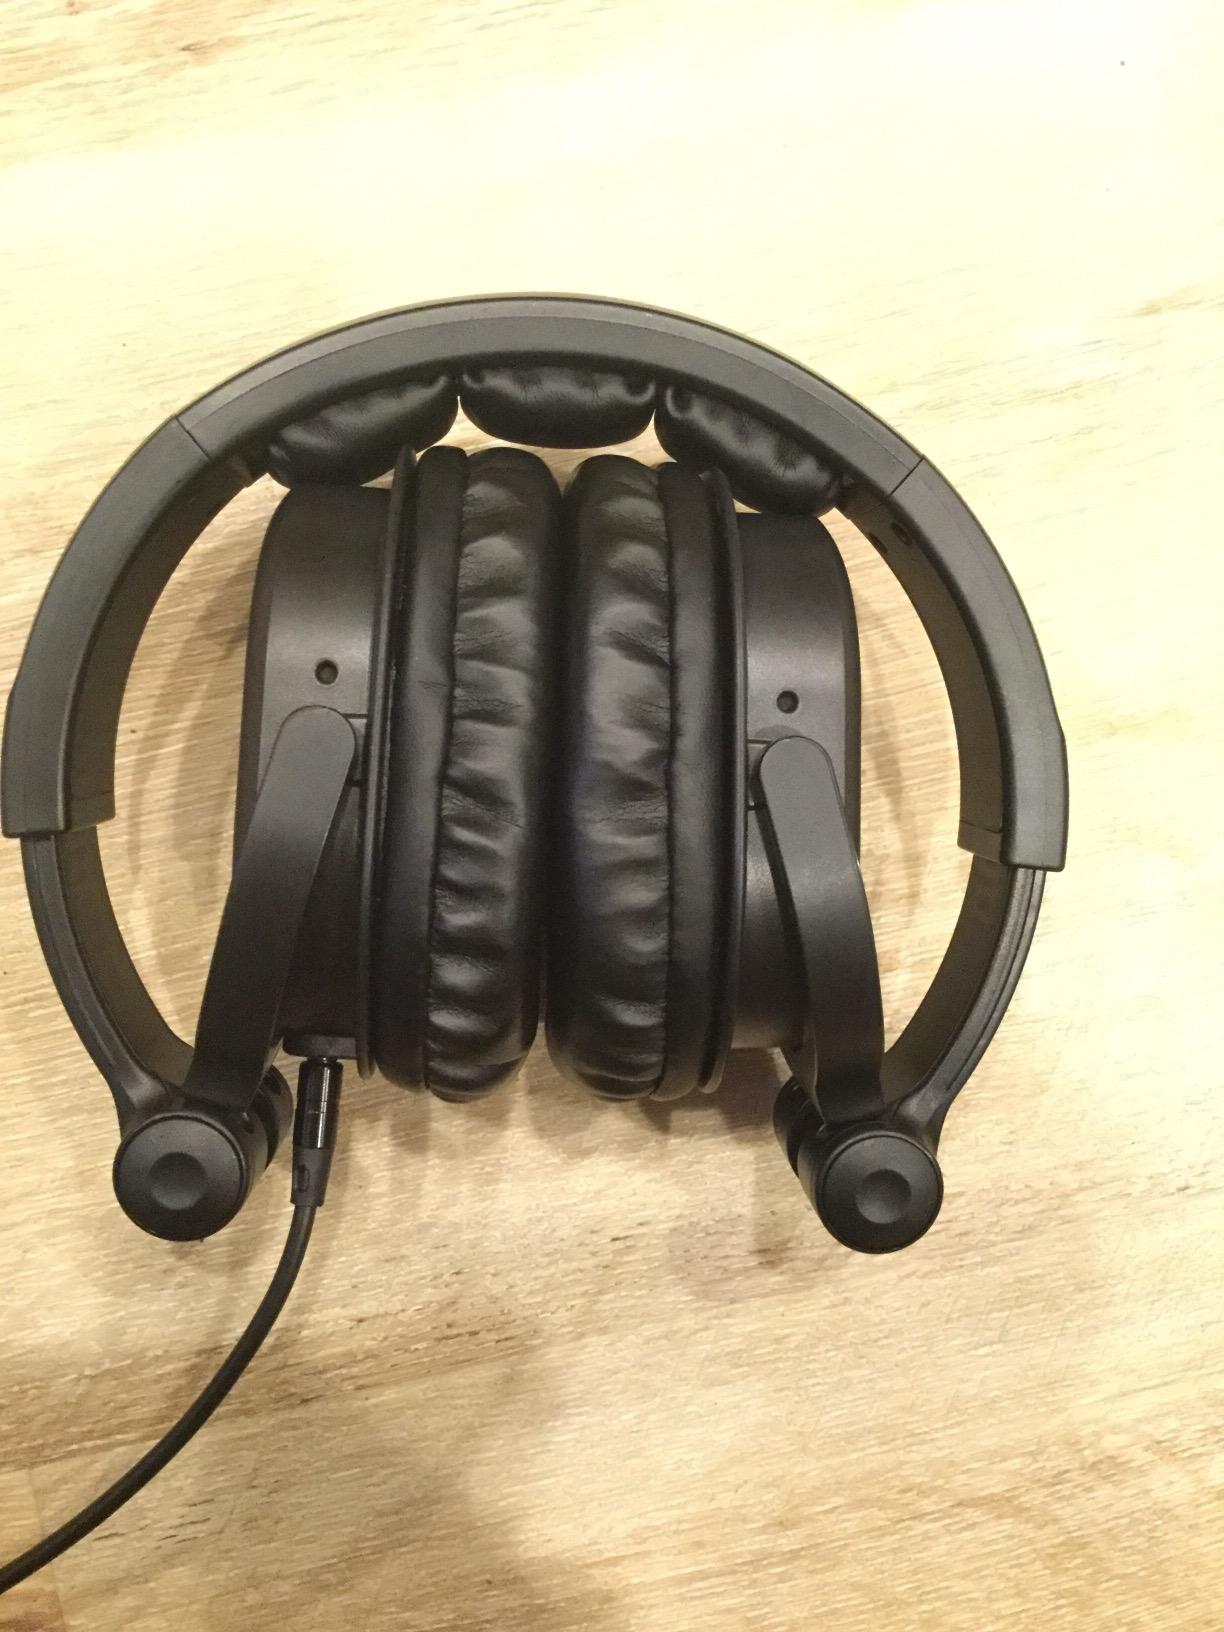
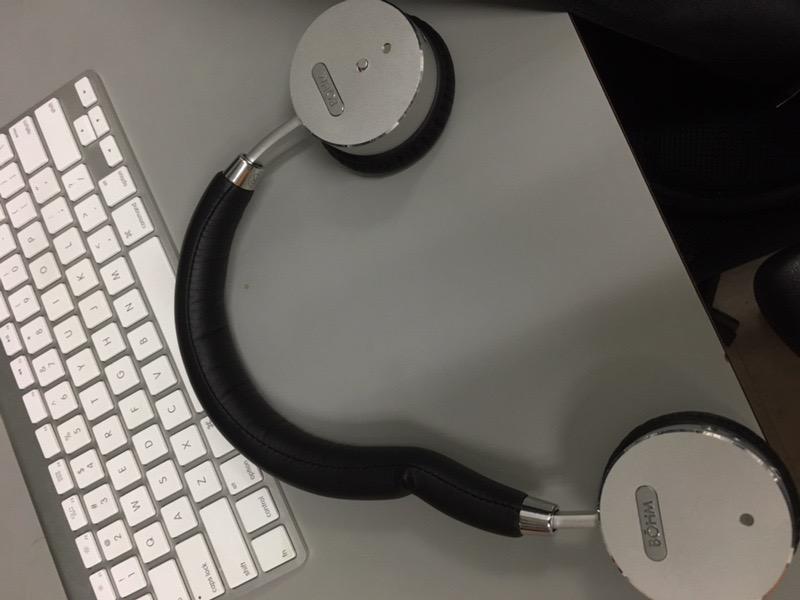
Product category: headphones
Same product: no